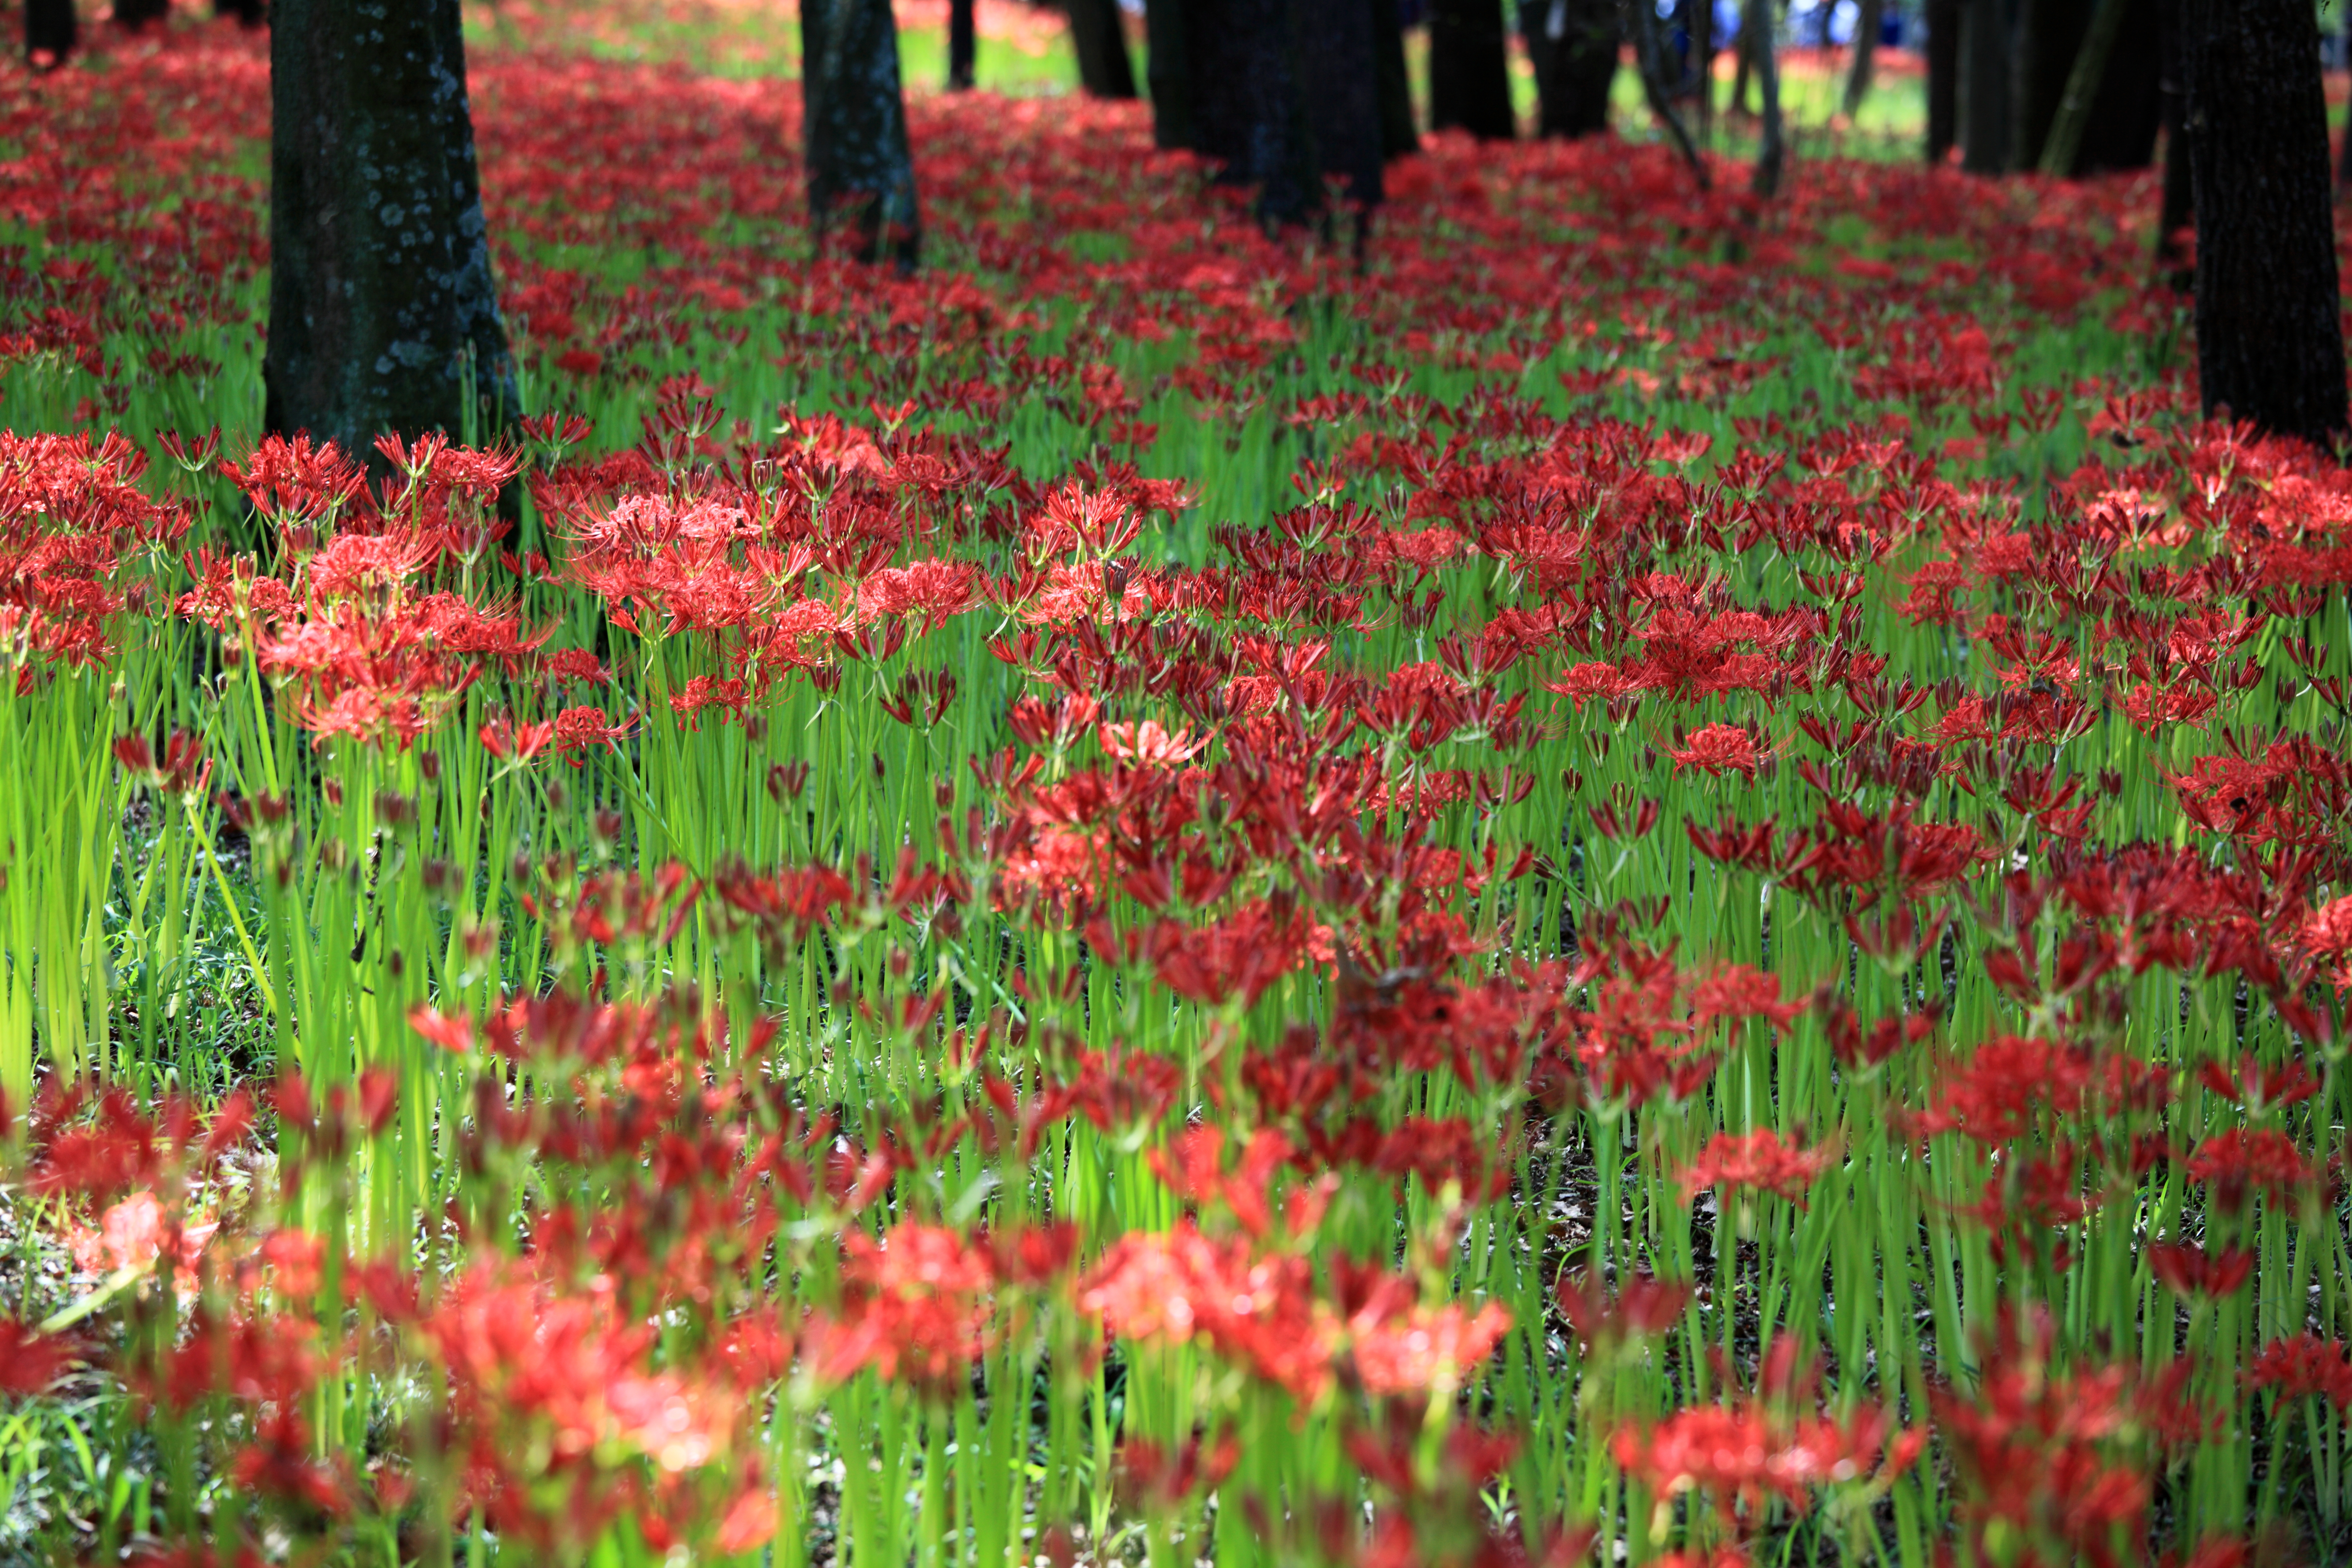
blossom, plant, lawn, meadow, prairie, leaf, flower, high, autumn, botany, garden, flora, wildflower, shrub, 5d, hires, radiata, markii, hi, res, resolution, saitama, lycoris, redspiderlily, hidaka, kinchakuda, flowering plant, annual plant, land plant